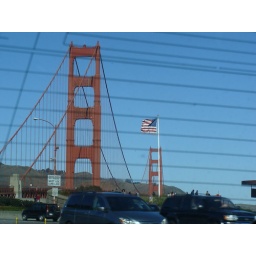
ugh, car pics. Never turn out well. the one on my phone was probably better, in fact.